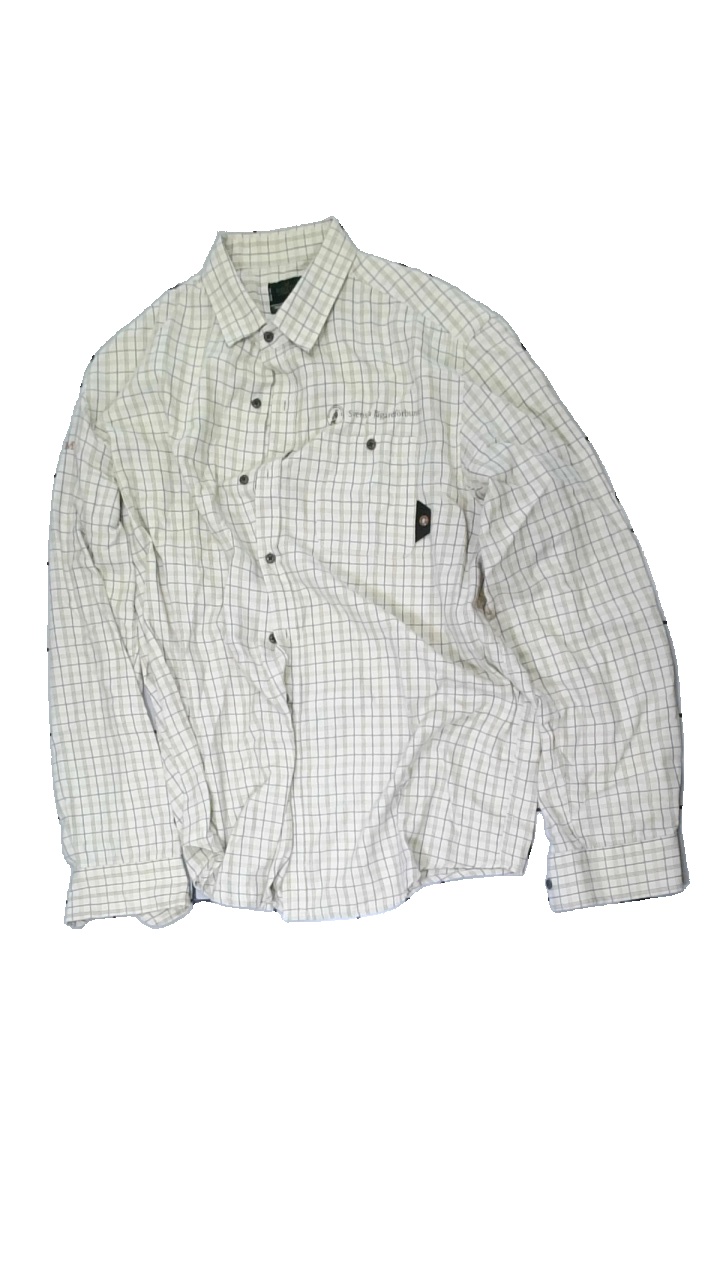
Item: Shirt (Men)
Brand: Swedteam
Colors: White, Blue, Yellow
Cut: Regular
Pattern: Checkered print
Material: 60% cotton 40%polyester
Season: All
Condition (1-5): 3
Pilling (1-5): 2
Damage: extra hål pga lösa trådar
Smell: Minor
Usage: Export
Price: <50